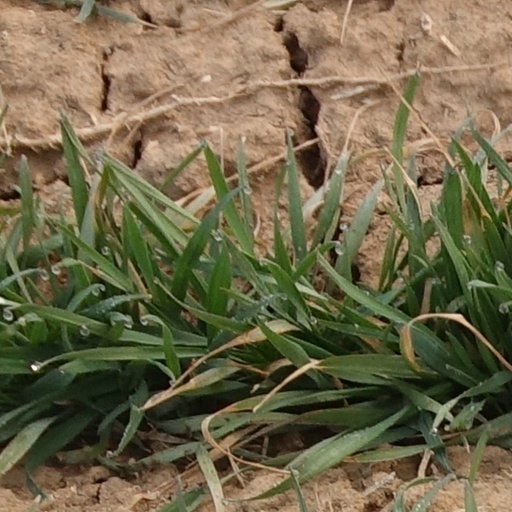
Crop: wheat